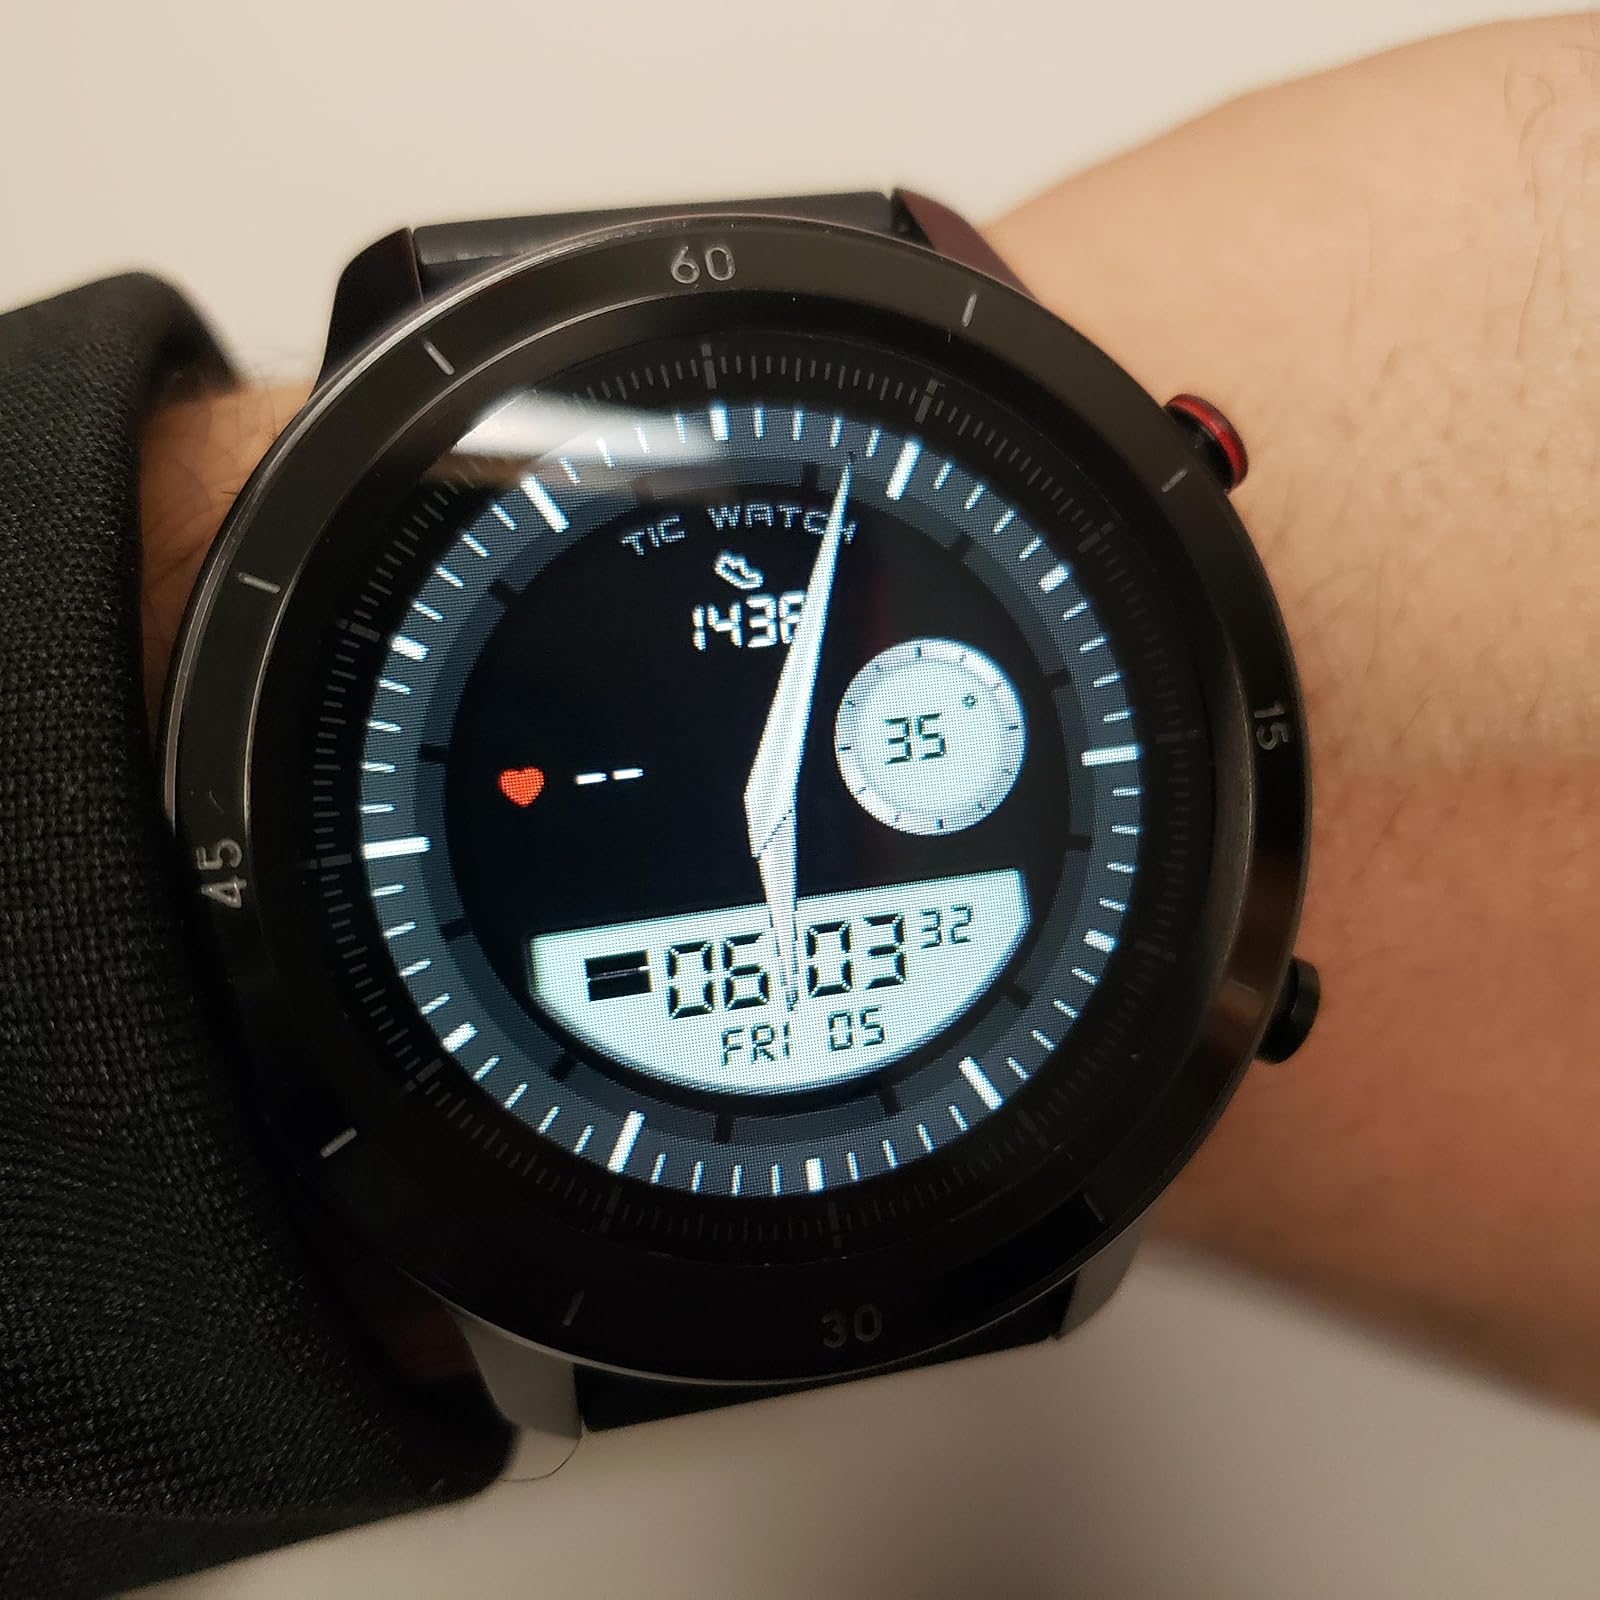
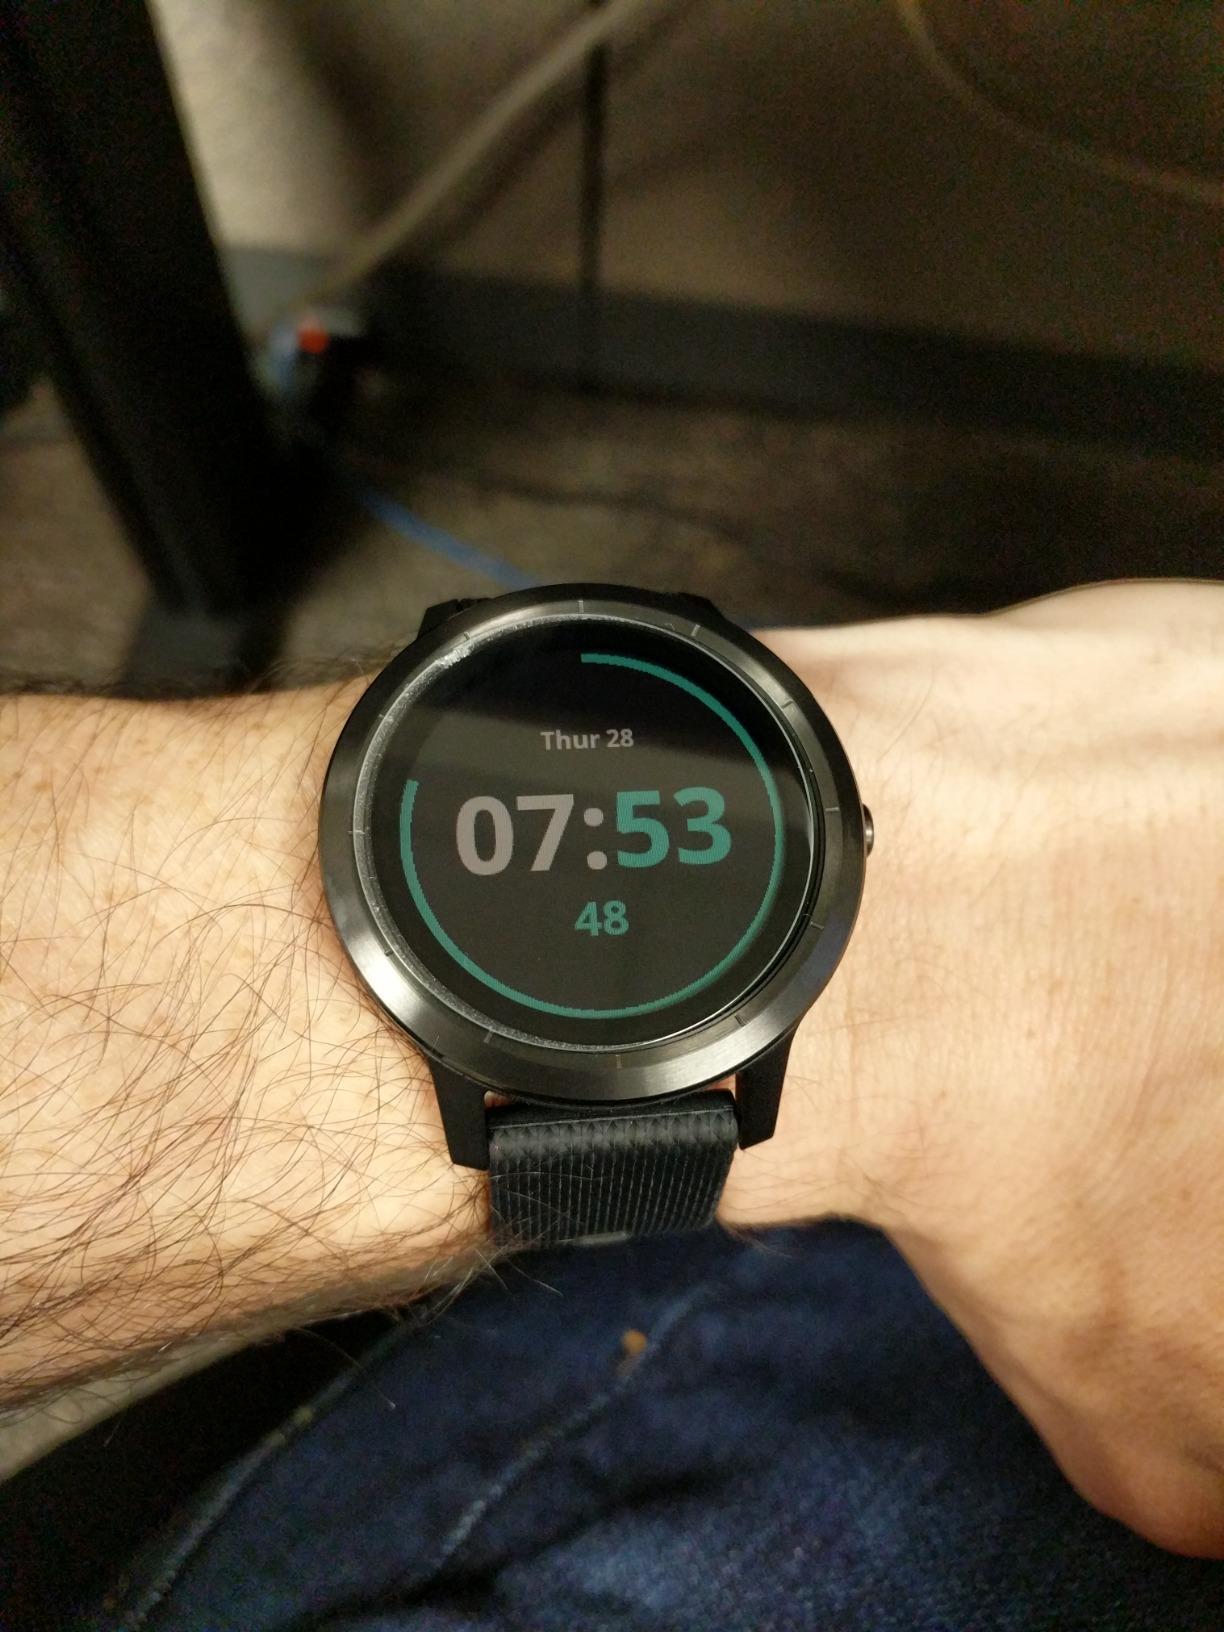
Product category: smartwatch
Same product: no